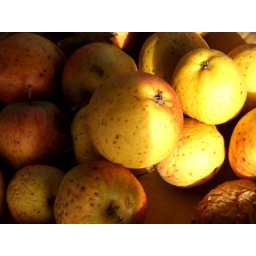
these are some very old yellow apples found in my garden, some are starting to rot